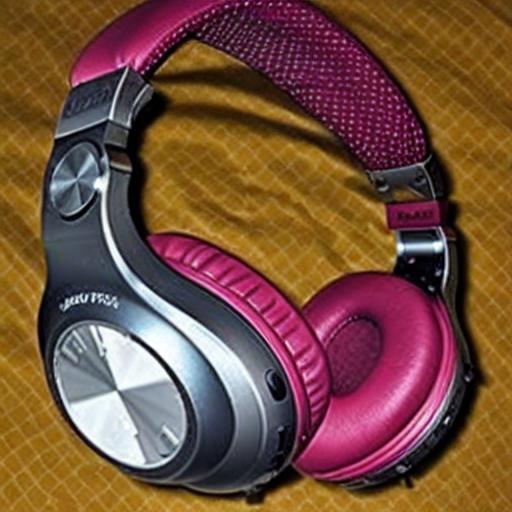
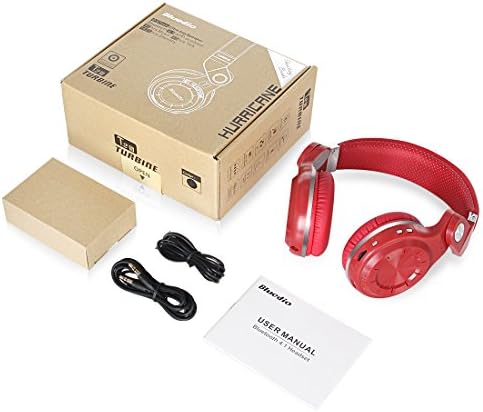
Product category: headphones
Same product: no